Sir Richard Reynell, 1st Baronet

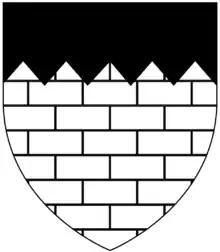
Arms of Reynell: "Argent, masonry sable a chief indented of the second"

Sir Richard Reynell, 1st Baronet (1626 – 18 October 1699), was an English-born judge who had a distinguished career in Ireland and held office as Lord Chief Justice of the King's Bench in Ireland. He was the first of the Reynell baronets of Laleham.